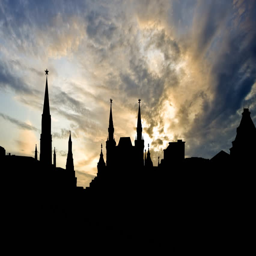
tourist attraction with the rainy clouds dusk